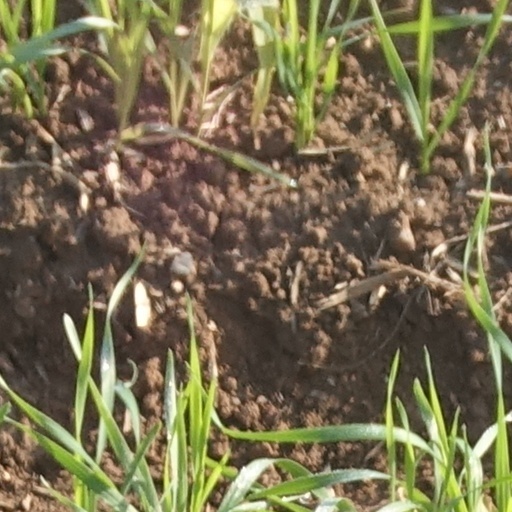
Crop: wheat